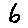
Label: 6